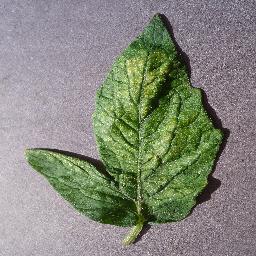
Label: Tomato___Spider_mites Two-spotted_spider_mite